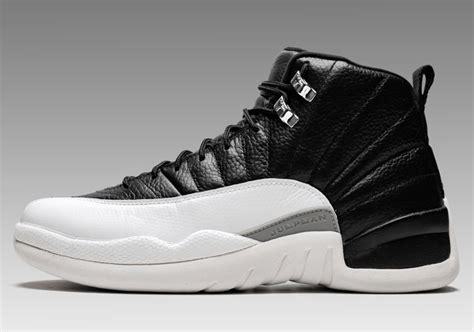
Brand: Jordan
Model: 12 Retro